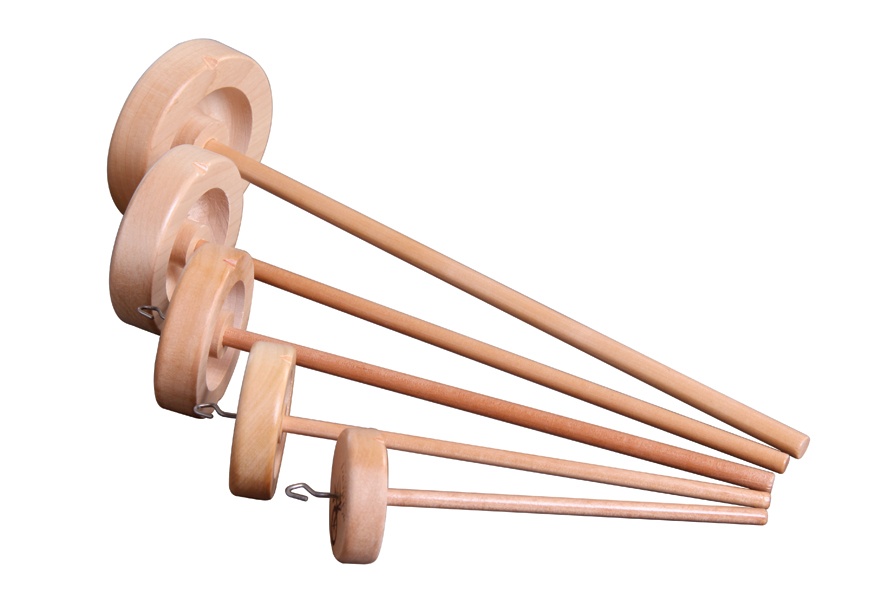
Top Whorl Spindle 70mm Lacquered
Spinners have been creating yarn with drop spindles for millennia and we have a wide range of styles from which to choose. Spin a wide range of fibres from superfine on the lightest spindle to long lustrous fleece on the heaviest spindle. This listing is for a single spindle, the photos show all sizes available from Ashford. Features Portable Affordable Solid silver beech hardwood Wide range to choose from finish lacquered whorl diameter and weight TWS5 - 50mm, 15g (2", ½oz) TWS6 - 60mm, 20g (2⅜", ¾oz) TWS7 - 70mm, 35g (2¾", 1¼oz) TWS8 - 80mm, 50g (3⅛", 1¾oz) TWS9 - 90mm, 80g (3½", 2¾oz) other information - Unique wire hook - The whorls are hollow underneath, making them lightweight with maximum momentum
Brand: The Fiberists
Category: Arts & Entertainment > Hobbies & Creative Arts > Arts & Crafts > Art & Crafting Tools > Thread & Yarn Tools > Hand Spindles > Drop Hand Spindles